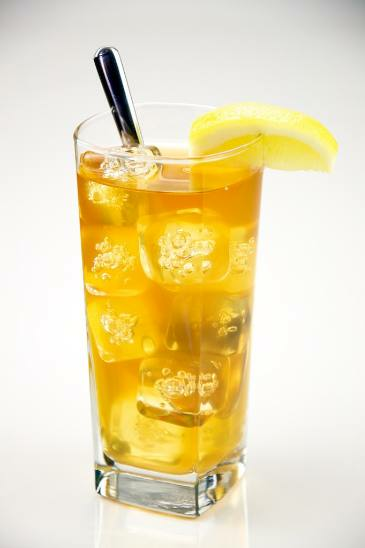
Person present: No